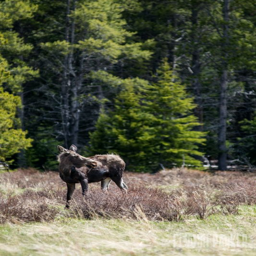
a curious moose just outside of a city .